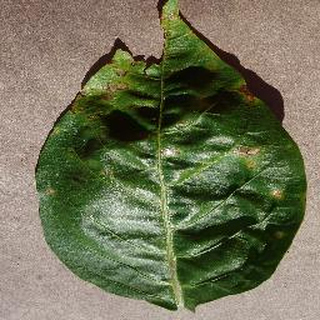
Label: bell_pepper_bacterial_spot